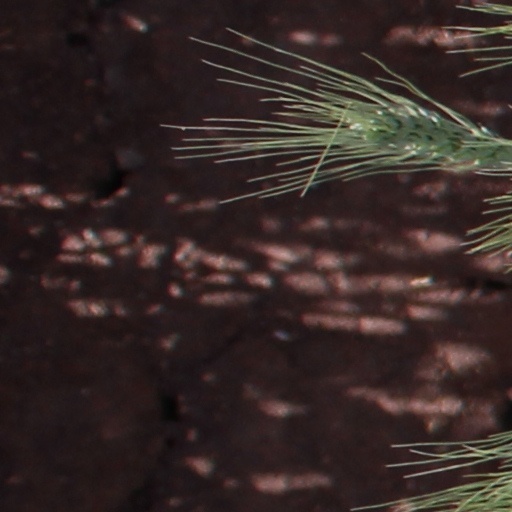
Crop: wheat